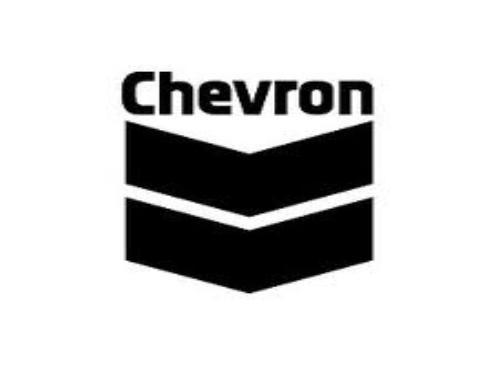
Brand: Chevron
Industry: Transportation